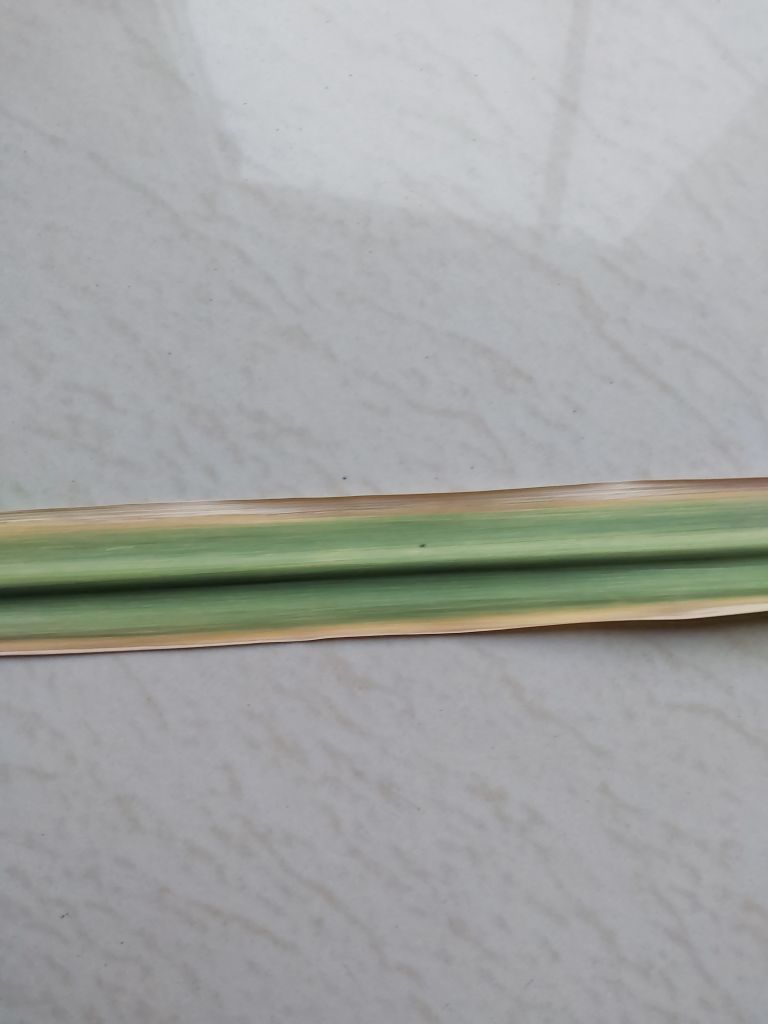
Label: Yellow Leaf